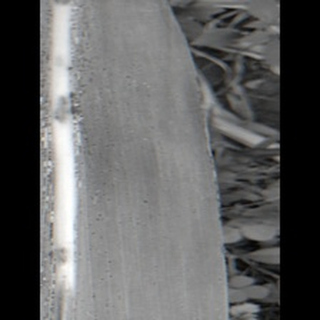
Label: sugarcane_rust